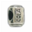
Label: can